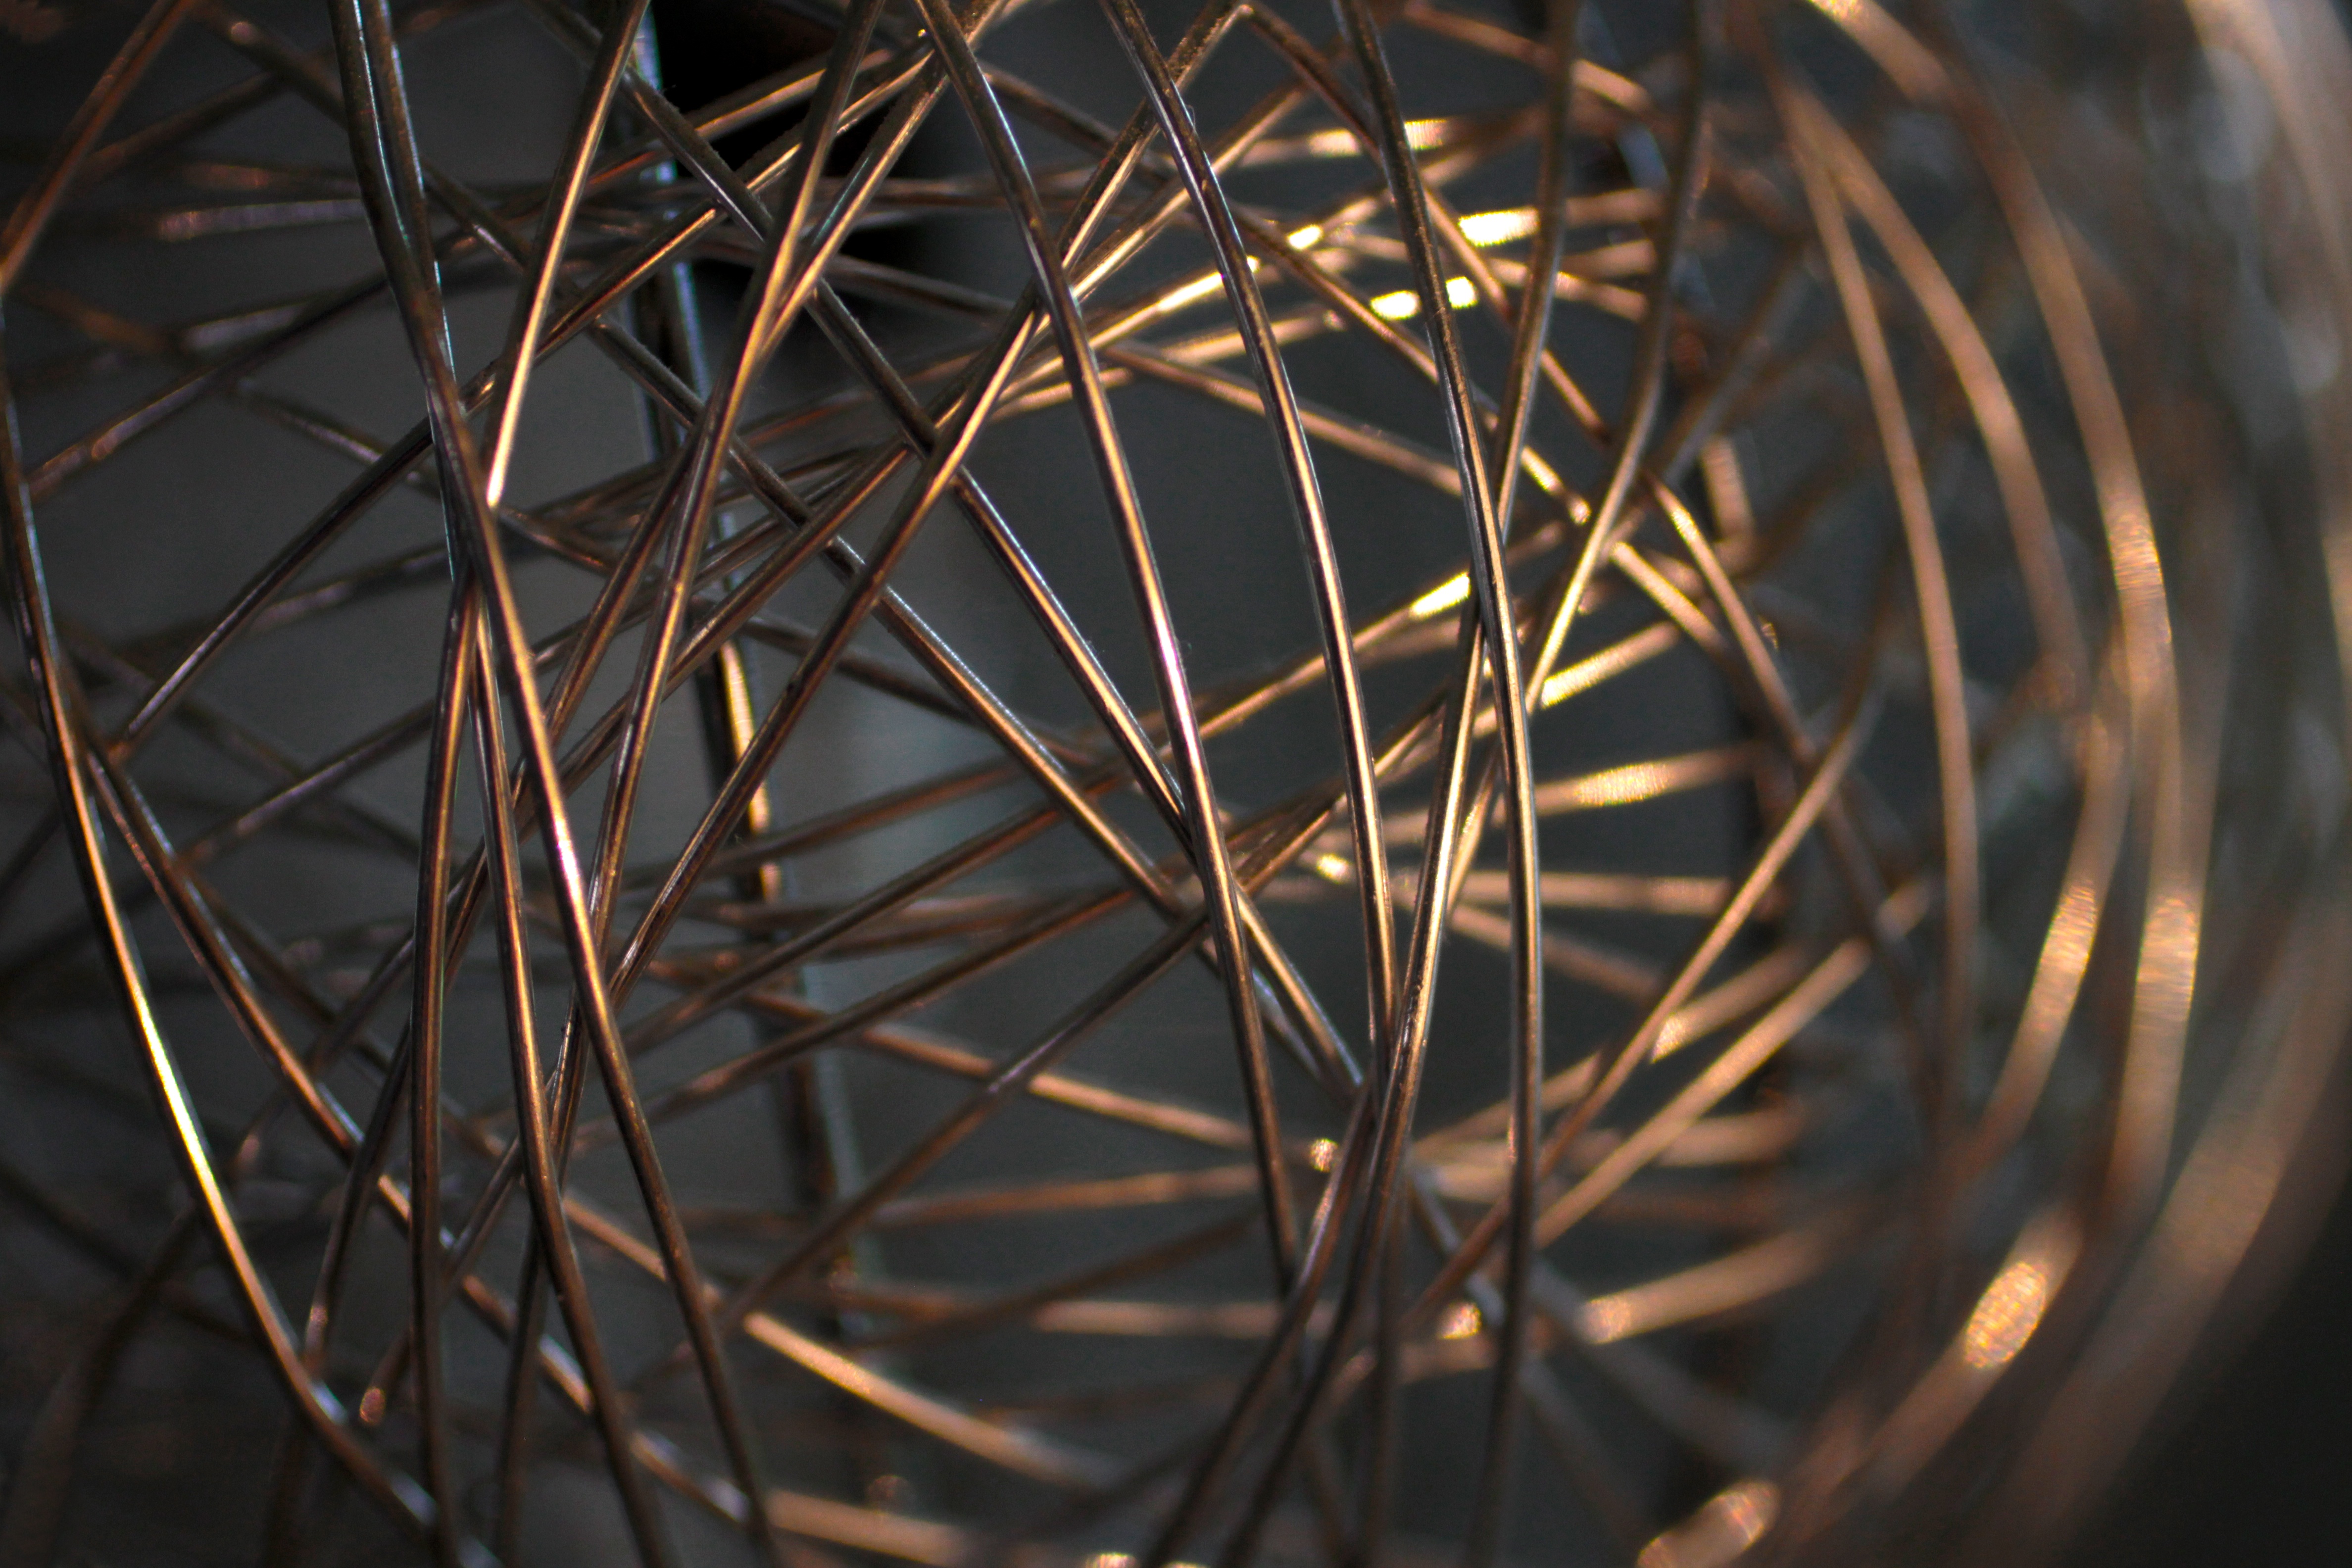
light, photography, wheel, sunlight, flower, wire, reflection, lamp, tire, circle, close up, background, ball, wire mesh, macro photography, automotive tire, wire maze